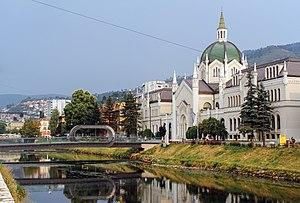
Sarajevo, prononcé [saʁajɛvo], est la capitale et la plus grande ville de Bosnie-Herzégovine. Traversée par la rivière Miljacka, la ville fait partie du canton de Sarajevo, l'un des dix de Bosnie-et-Herzégovine.